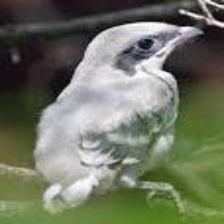
Species: LOGGERHEAD SHRIKE
Scientific name: LANIUS LUDOVICIANUS